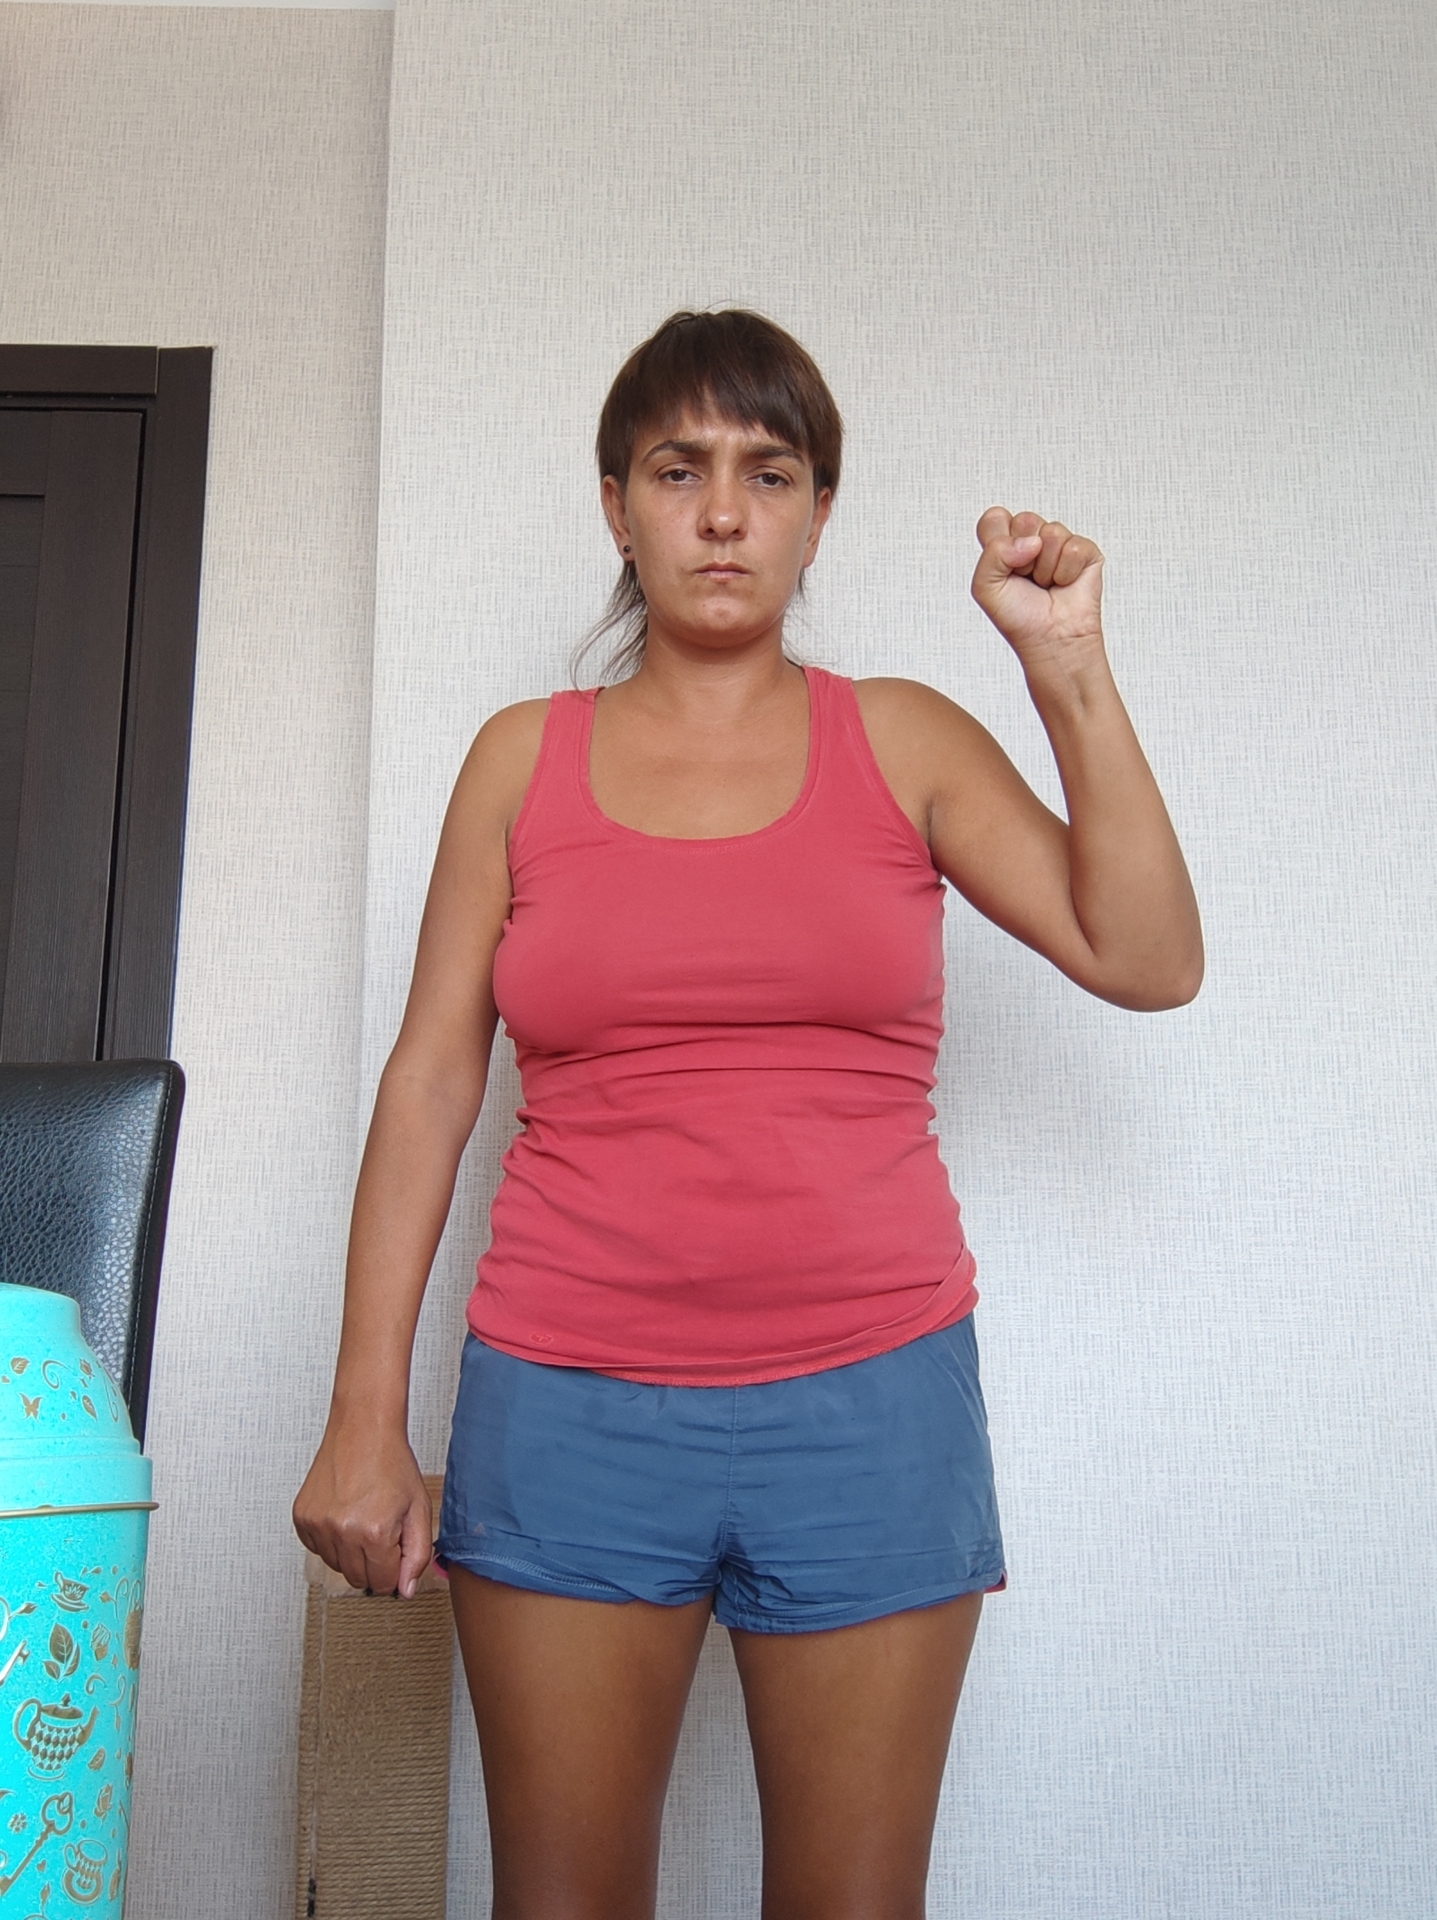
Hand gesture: fist